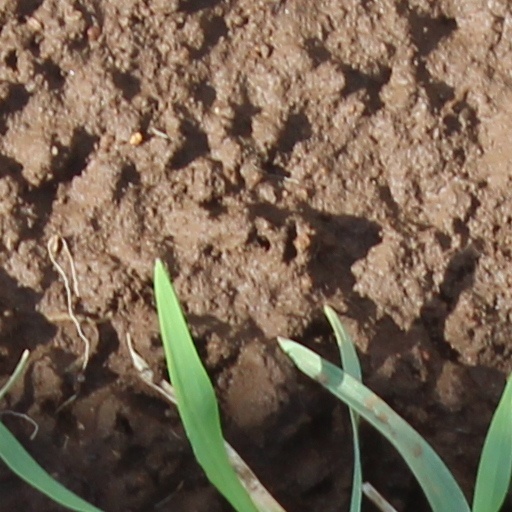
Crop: wheat